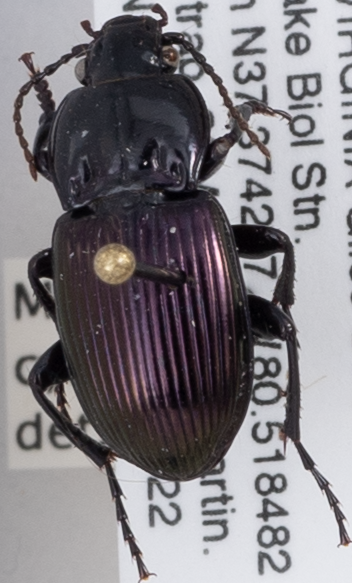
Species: Myas cyanescens
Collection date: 2018-05-22
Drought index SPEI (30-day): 1.466
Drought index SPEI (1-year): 0.554
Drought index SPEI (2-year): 0.678